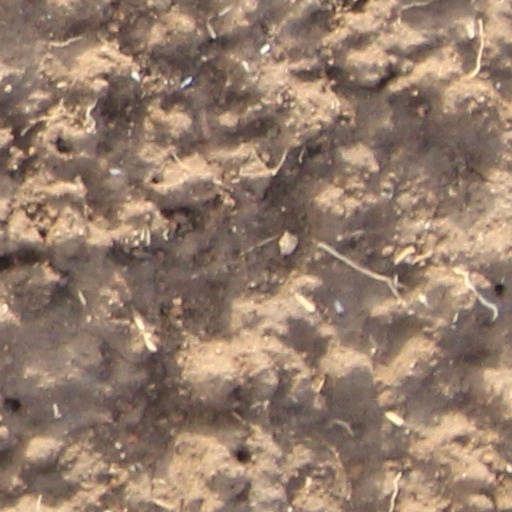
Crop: wheat